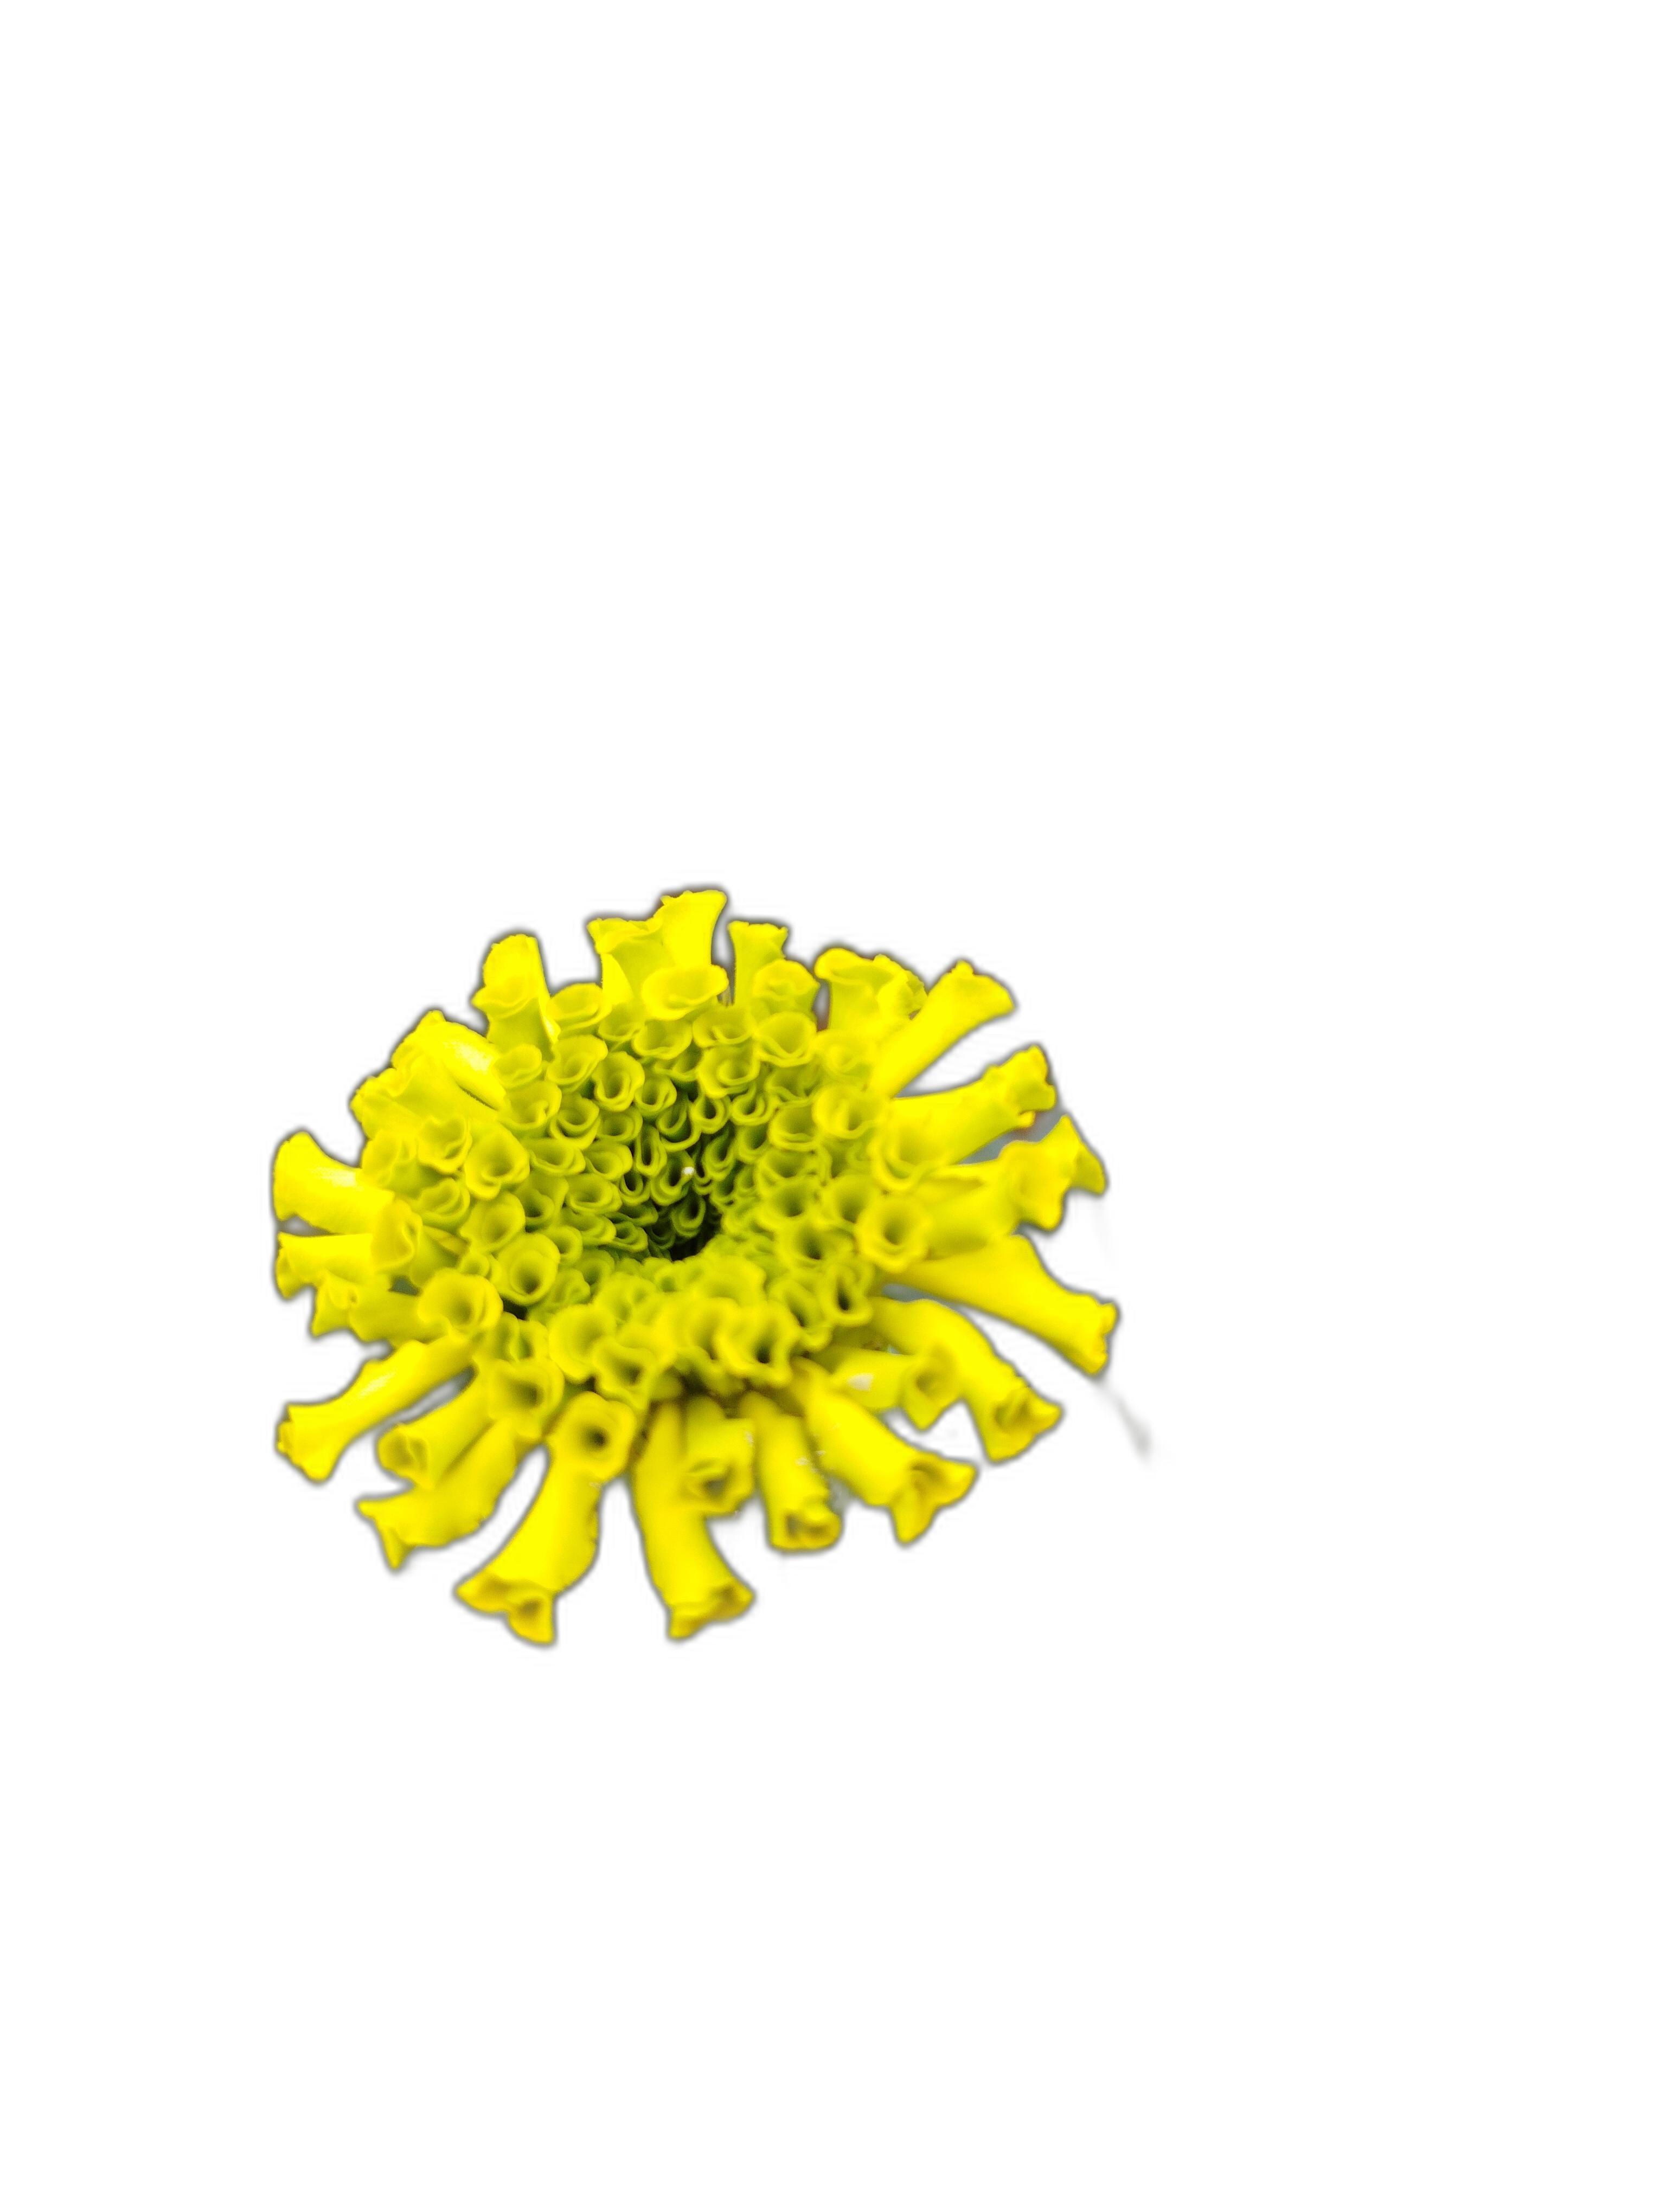
Label: Marigold